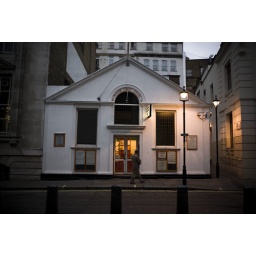
023 - dusk over orange street